IDEF

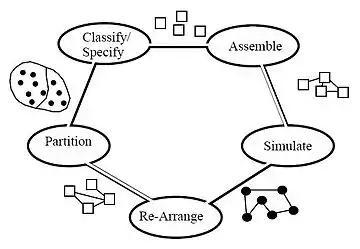
IDEF6 model of IDEF4 design activities

IDEF6, or integrated definition for design rationale capture, is a method to facilitate the acquisition, representation, and manipulation of the design rationale used in the development of enterprise systems. Rationale is the reason, justification, underlying motivation, or excuse that moved the designer to select a particular strategy or design feature. More simply, rationale is interpreted as the answer to the question, “Why is this design being done in this manner?” Most design methods focus on what the design is (i.e. on the final product, rather than why the design is the way it is).